Robe, South Australia

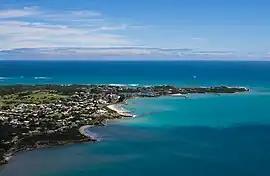
Looking west: the northern area of the town

Robe is a town and fishing port located in the Limestone Coast region in the south-eastern part of South Australia. The town's distinctive combination of historical buildings, ocean, fishing fleets, lakes and dense bush attracts many tourists. Robe lies on the southern shore of Guichen Bay, just off the Princes Highway. At the , Robe had a population of 1252. Robe is the main town in the District Council of Robe local government area. It is in the state electorate of MacKillop and the federal Division of Barker.